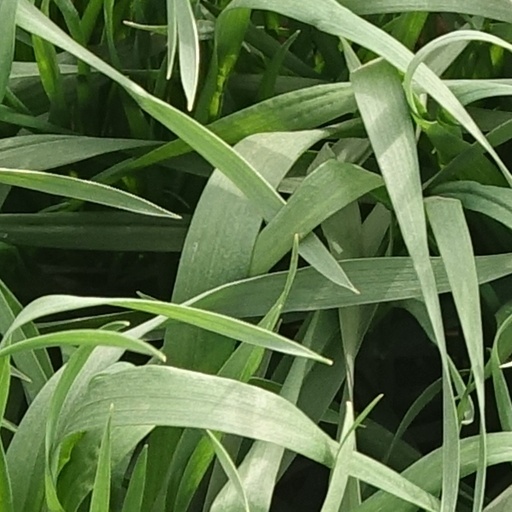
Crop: wheat